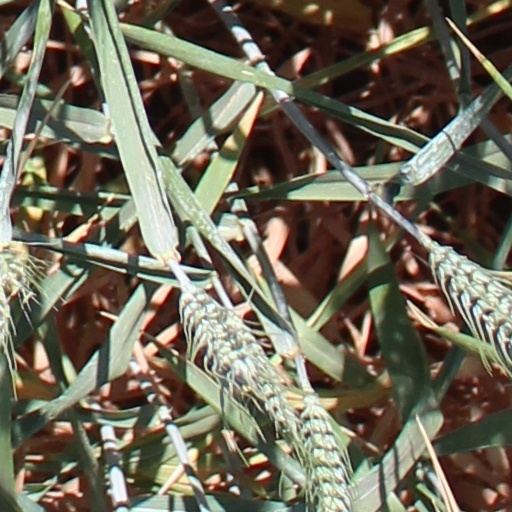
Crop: wheat